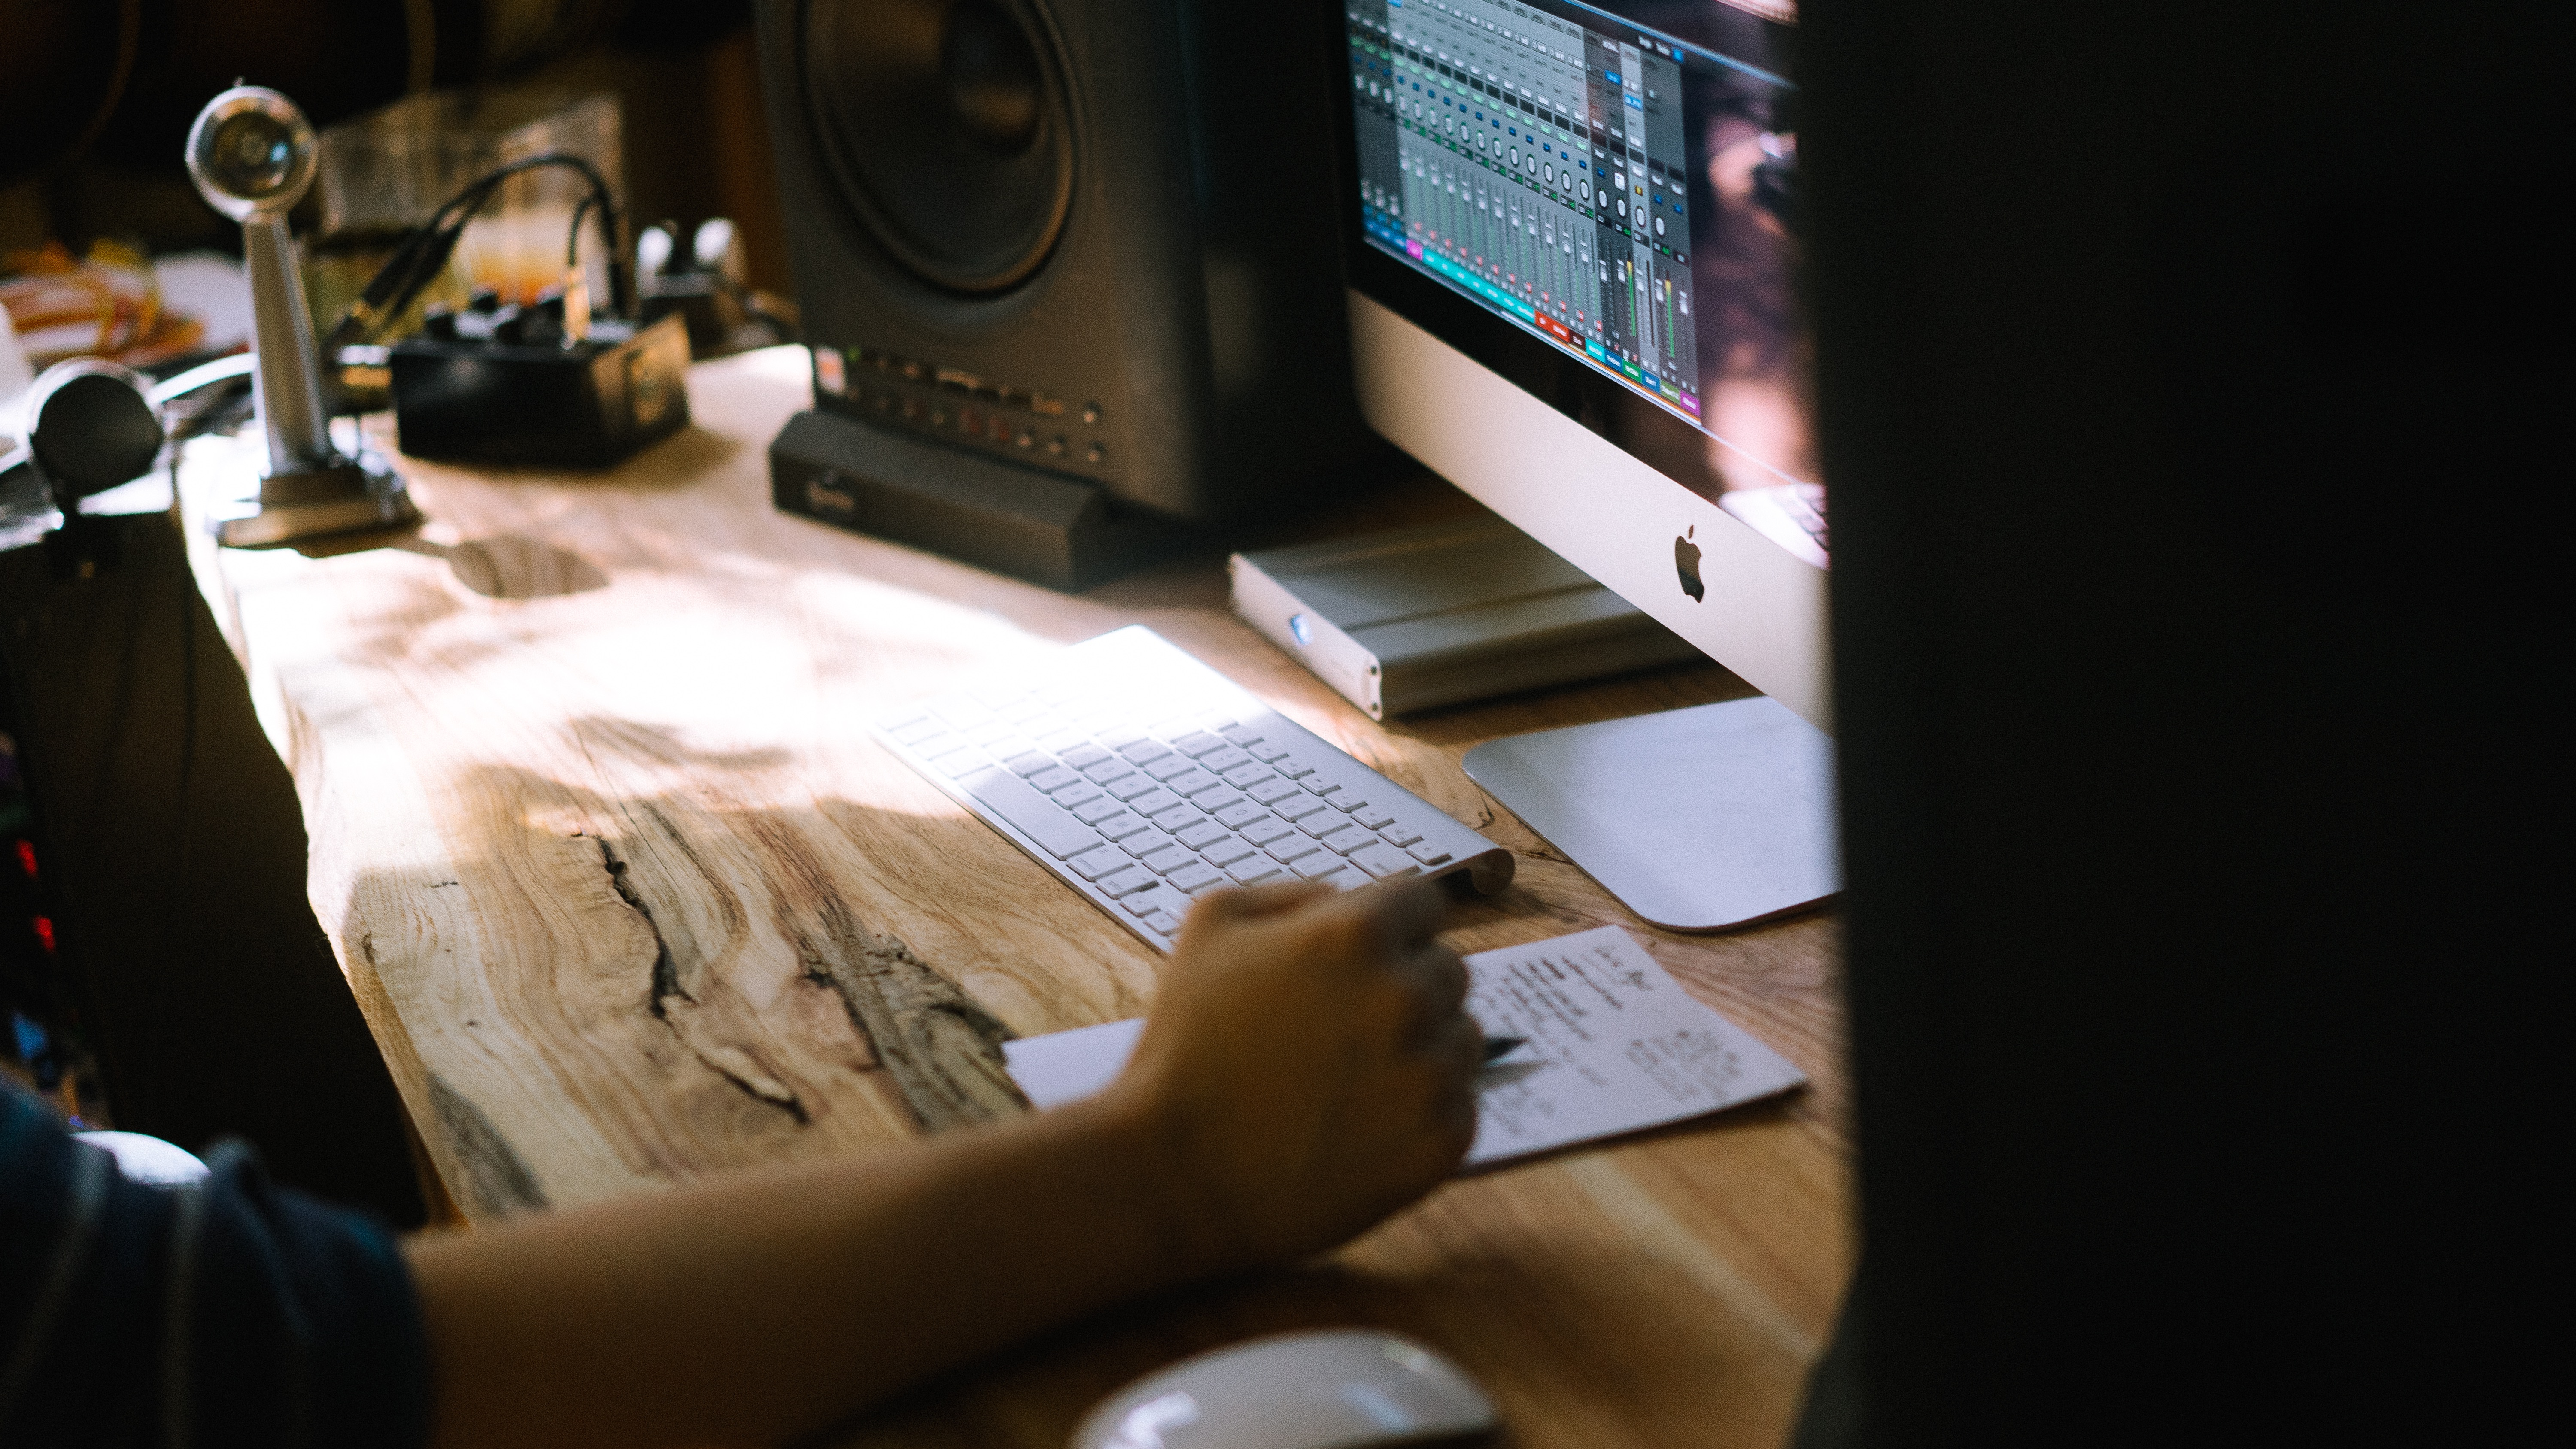
desk, working, color, workspace, office, work station, design, image, shape, editing